Fred Kirchner

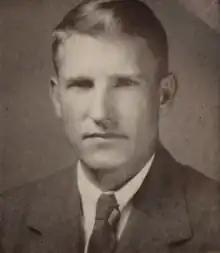
Kirchner in 1940

George Frederick Kirchner (March 7, 1909–February 13, 1997) was an American college professor and soccer coach. A native of Greenville, South Carolina, Kirchner graduated from Clemson College in 1931 with a degree in mechanical engineering. He remained at Clemson after graduating, working first with the local YMCA and then as the college's director of intramural sports.